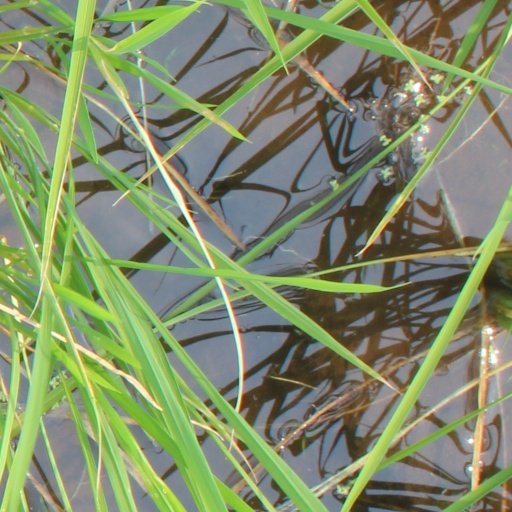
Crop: rice